Rook (bird)

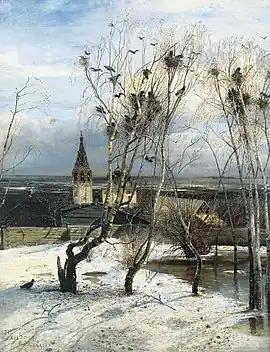
In "The Rooks Have Returned" (1871) by Alexei Savrasov, the arrival of the rooks is an early portent of the coming spring

Although wild rooks have not shown tool-use, captive rooks have shown the ability to use and understand puzzles. One of the most commonly tested puzzles is the Trap-Tube Problem. Rooks learned how to pull their reward out of the tube while avoiding a trap on one side.